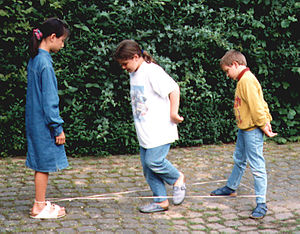
Hoppe elastik
Gummitwist / Elastikhop sværhedsgrad LET
Hoppe elastik / Elastik-hop / Gummi-hop / Gummitwist er navne på en leg, som frem for alt kræver dygtighed, rytme og kropskontrol.